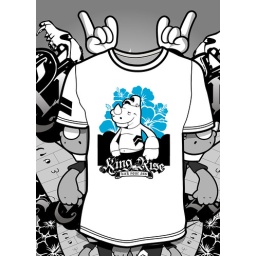
10 american dollars plus shipping... available in blue vintage/black and green lime/black. :D